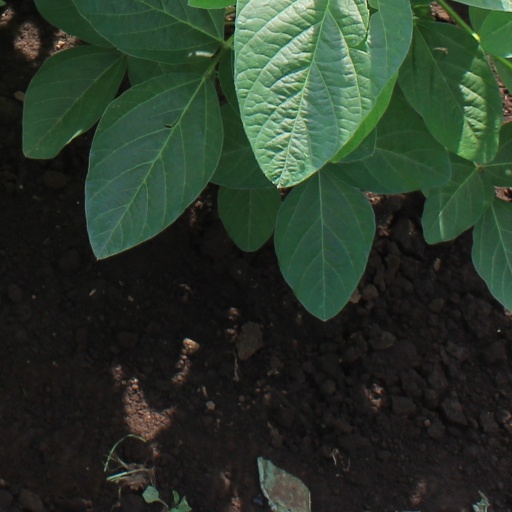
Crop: soybean